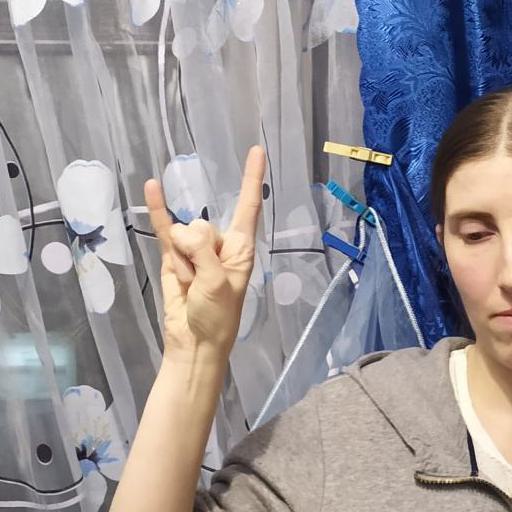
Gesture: rock